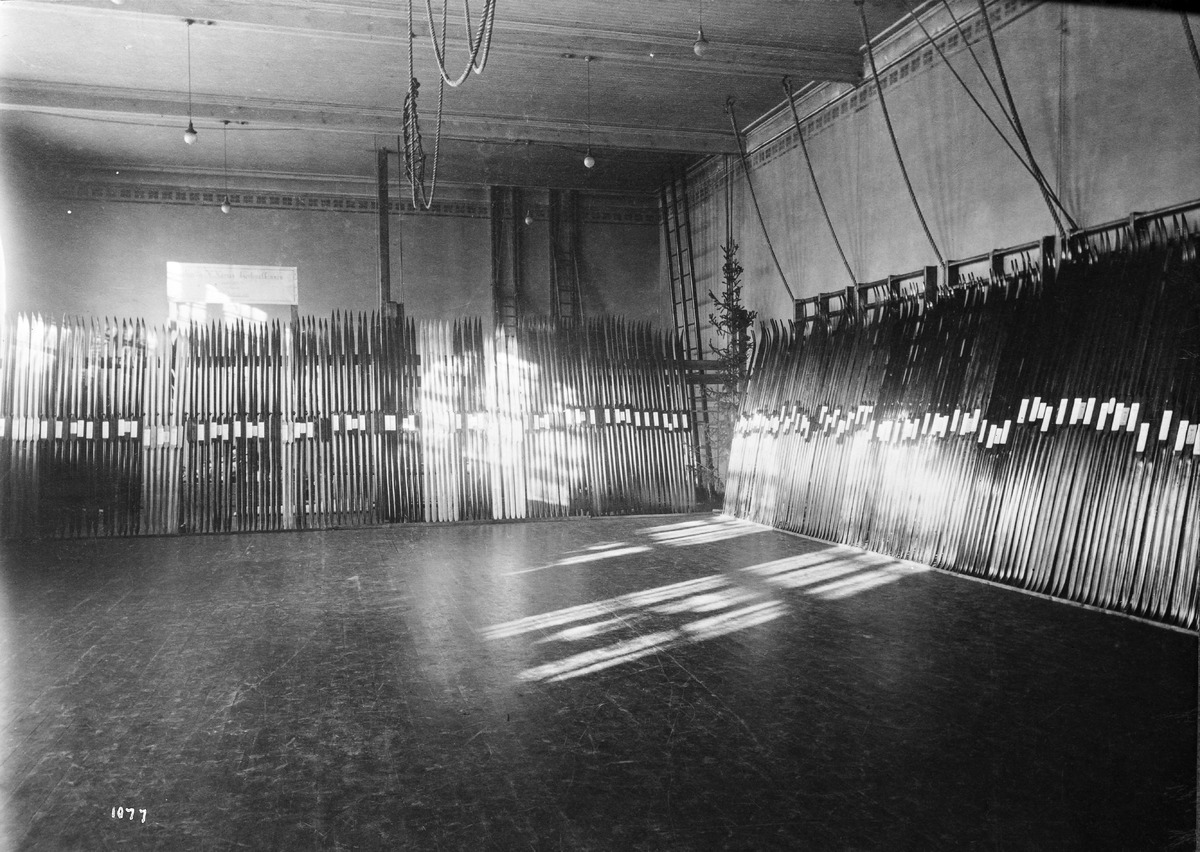
Oulun hiihdon yhteydessä pidetty suksinäyttely
A ski exhibition in connection to Oulun hiihto
sisällön kuvaus: Oulun hiihdon (nyk. Oulun Tervahiihto) yhteydessä pidetty suksinäyttely Oulun lyseon voimistelusalissa. Alkuperäinen kuvauksen aika ei tiedossa. content description: A ski exhibition in connection to Oulun hiihto (now Oulun Tervahiihto) at the gymnastics hall of Oulu lyceum. The date of original photography is unknown.
Vuosi: 1938
Paikka: Suomi, Oulu, Suomi, Pohjois-Pohjanmaa, Oulu
Aiheet: hiihtotapahtumat; Oulun hiihto; Oulun Tervahiihto; Oulun lyseo; sisäkuva; näyttelyt; sukset; skiing events; Oulu lyceum; exhibitions; skis